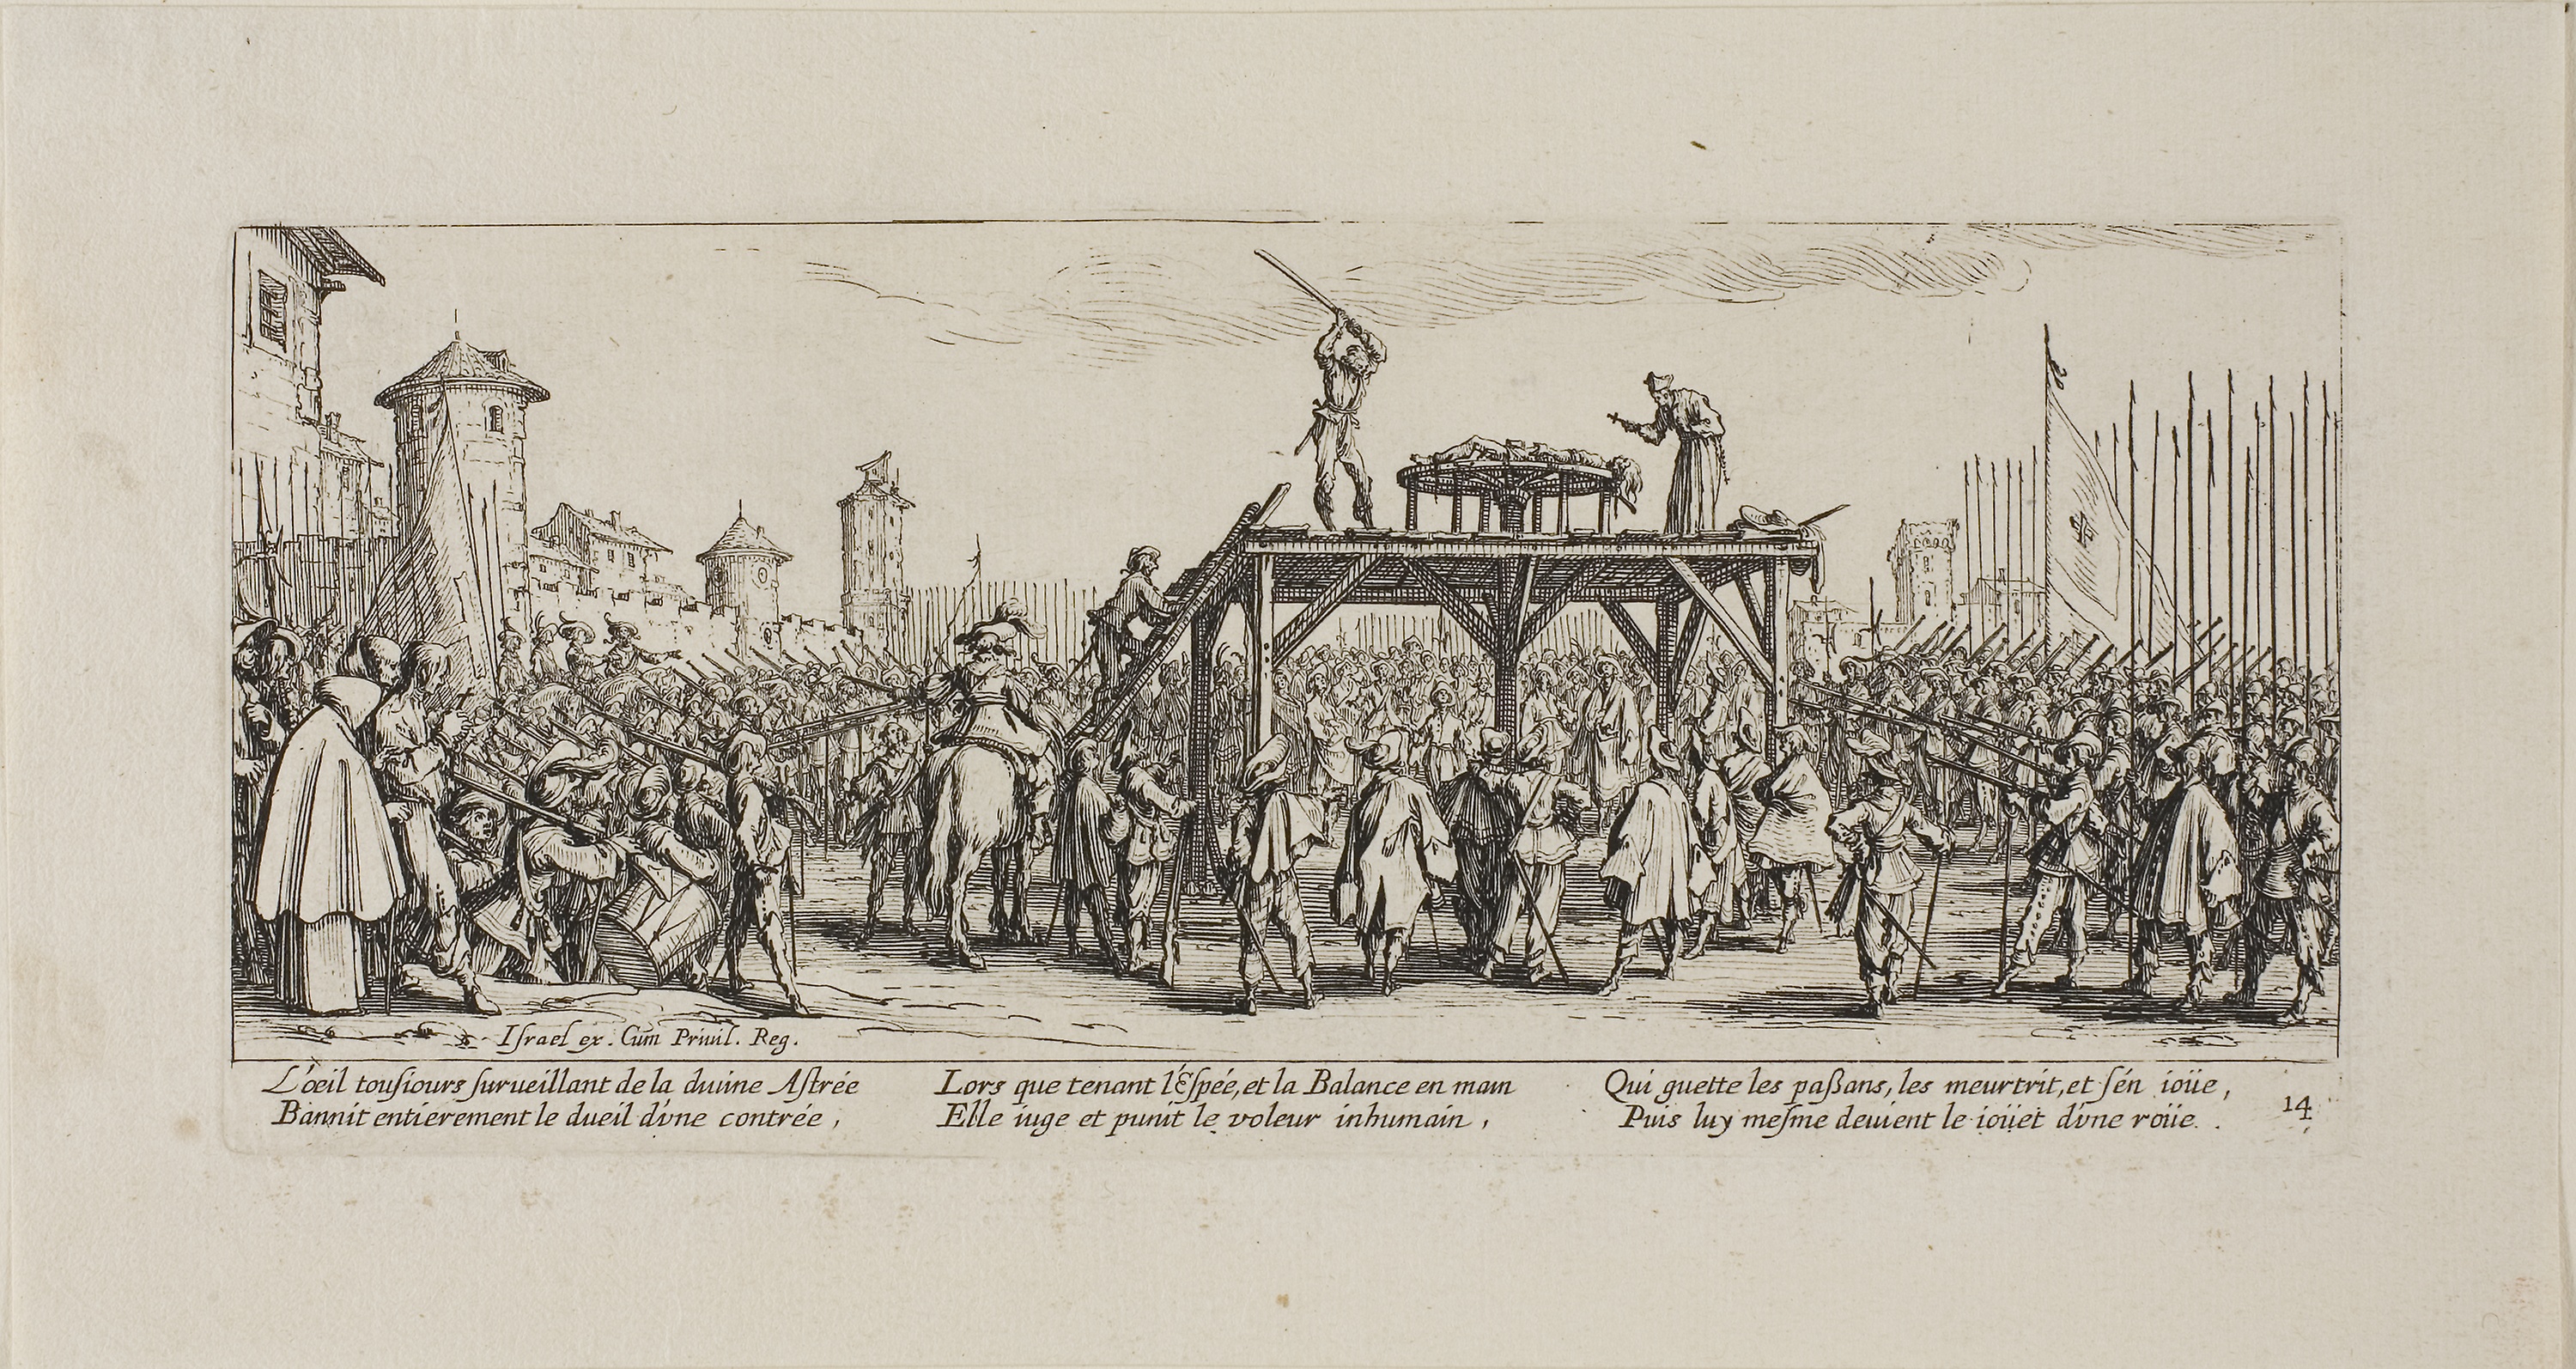
history, artwork, drawing, black and white, art, visual arts, sketch, illustration